Delaware County Institute of Science

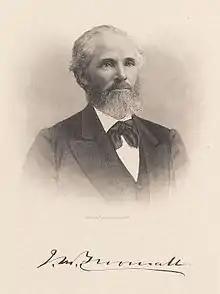
John M. Broomall served as president of the institute from 1882 to 1894

At least six of the institute's past presidents died in office. Walter Palmer was the son of T. Chalkey Palmer.